Wind power

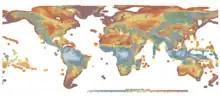
Global map of wind speed at 100 meters on land and around coasts.

Wind power is the use of wind energy to generate useful work. Historically, wind power was used by sails, windmills and windpumps, but today it is mostly used to generate electricity. This article deals only with wind power for electricity generation.